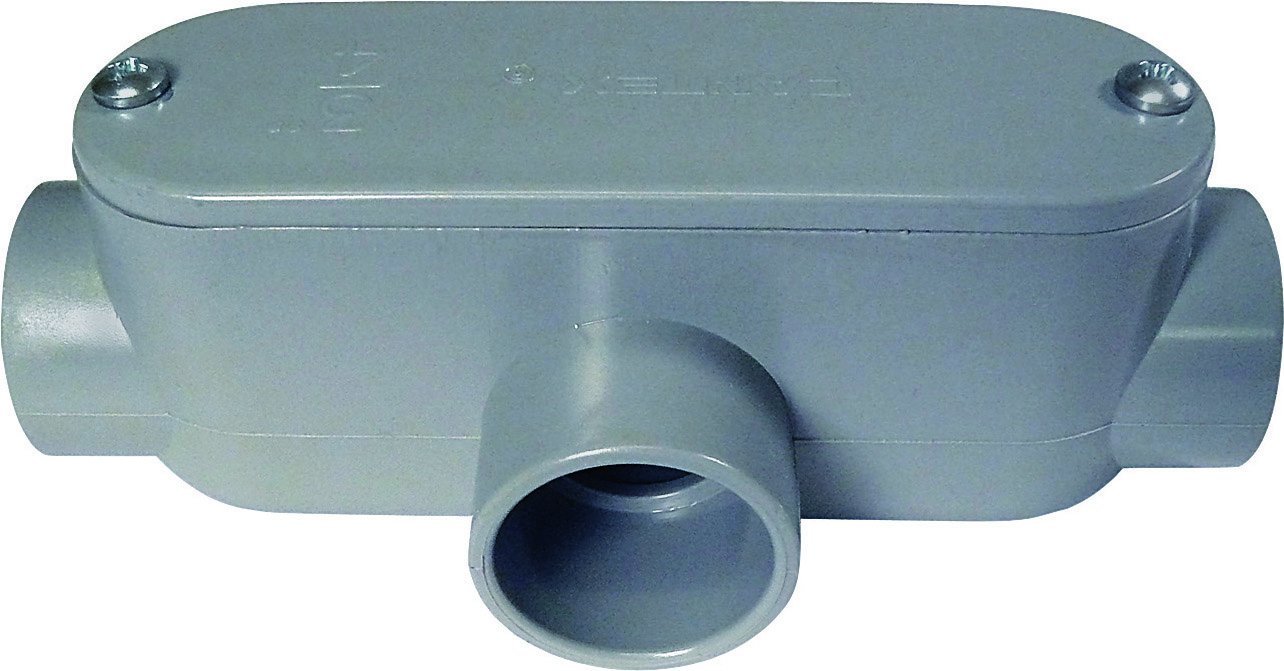
Conduit Outlet Body, PVC, T
Category: Industrial & Scientific
Conduit Outlet Body, Pvc, Body Style T, Hub Size 1/2 In., Form Form 7, Hazardous Location No, Capacity 4.3 Cu. In., Not Threaded, Back Type Flat, Gray, Special Features -, Standards Ul
Features: Industrial Electrical Supplies | Manufacturer: Cantex | Country of manufacture: United States